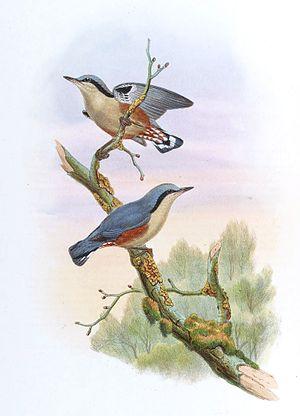
La Sittelle des Naga est une espèce d'oiseaux de la famille des Sittidae. C'est une sittelle de taille moyenne, mesurant de 12,5 à 14 cm de longueur. Les parties supérieures sont d'un gris-bleu uni, avec un trait loral noir très marqué. Les parties inférieures sont uniformes de la gorge au ventre, grises à chamois, avec du rouge brique sur les flancs, et les sous-caudales blanches bordées de roux. La Sittelle des Naga émet différentes sortes de cris, pouvant parfois rappeler l'alarme de troglodytes, et son chant est un crépitement monotone et stéréotypé, typiquement en chichichichichi. Peu de données existent quant à son écologie, mais elle se nourrit probablement de petits arthropodes et de graines, et la saison de reproduction commence entre mars et mai. Le nid est typiquement situé dans un trou dans le tronc d'un arbre, et la couvée compte deux à cinq œufs.